ThinkCentre Edge

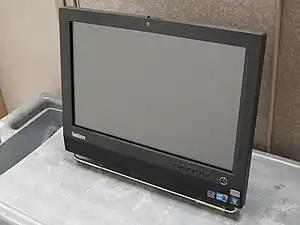
ThinkCentre Edge all-in-one (AIO) PC

The ThinkCentre Edge is a series of desktop computers from Lenovo, designed primarily for home offices and small businesses. The product series features desktops in both tower and All-in-One form factors, designed to save up to 70% desk space as compared to traditional tower desktop PCs.